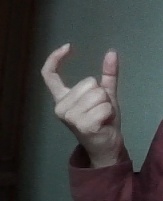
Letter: nun